Dulwich Outdoor Gallery

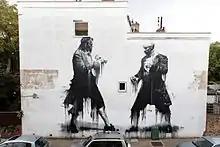
"Fight Club" by Conor Harrington, inspired by "Massacre of the Innocents" by Charles Le Brun in Dulwich Picture Gallery.

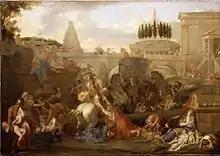
"Massacre of the Innocents" by Charles Le Brun in Dulwich Picture Gallery (see above).

Dulwich Outdoor Gallery (DOG) is a collection of street art in south London, with works based on traditional paintings in Dulwich Picture Gallery. The DOG was established by Ingrid Beazley, a pioneer of promoting street art.